2022 National League Division Series

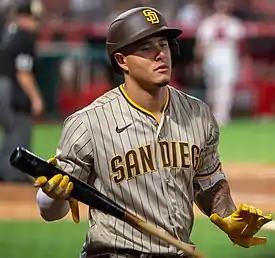
Manny Machado had two hits and two RBIs in Game 2.

Game 2 marked Yu Darvish's first postseason start at Dodger Stadium since he started for the Dodgers in Game 7 of the 2017 World Series, which the Dodgers lost to the Houston Astros. Injured Dodgers pitcher Walker Buehler threw out the ceremonial first pitch.